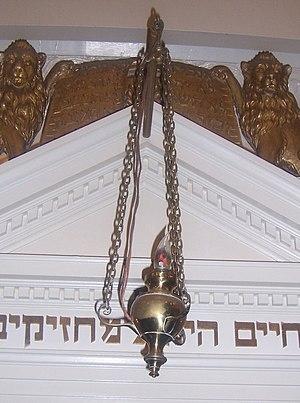
Une lampe éternelle, dite aussi lampe perpétuelle, est une lampe qui brûle continument dans les lieux de culte juifs ou chrétiens. Comme souvent dans la filiation entre les religions juive et chrétienne, les chrétiens ont gardé le symbole en en réinterprétant sa signification.